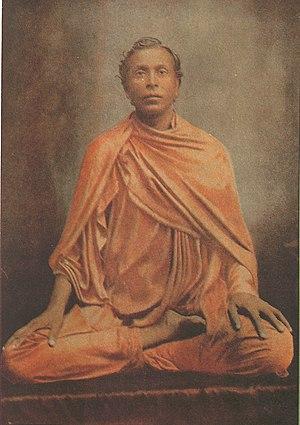
Anagarika Dharmapala était un bouddhiste sri-lankais et un écrivain. Il fut l'un des premiers contributeurs au nationalisme bouddhiste non-violent cinghalais, et au bouddhisme cinghalais. Il a également été un pionnier du renouveau du bouddhisme en Inde, où le bouddhisme avait pratiquement disparu depuis plusieurs siècles, et il fut le premier bouddhiste des temps modernes à enseigner le Dharma sur trois continents : en Asie, en Amérique du Nord et en Europe. Avec Henry Steel Olcott et Helena Blavatsky, les fondateurs de la société théosophique, ce fut un réformateur et instigateur majeur du renouveau du bouddhisme à Ceylan, et fut un personnage très important de la transmission du bouddhisme à l’Occident. Dharmapala est l'un des bouddhistes les plus vénérés du XXᵉ siècle